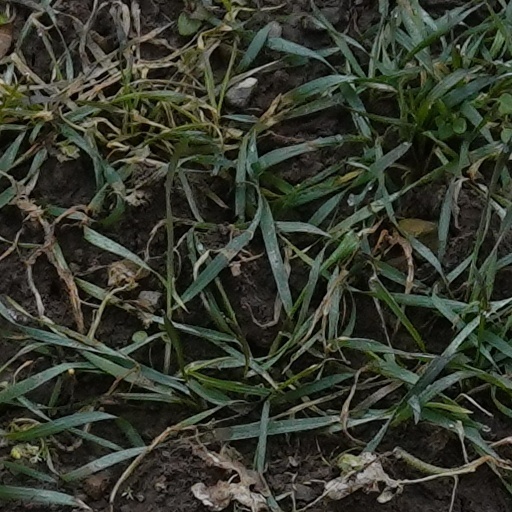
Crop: wheat